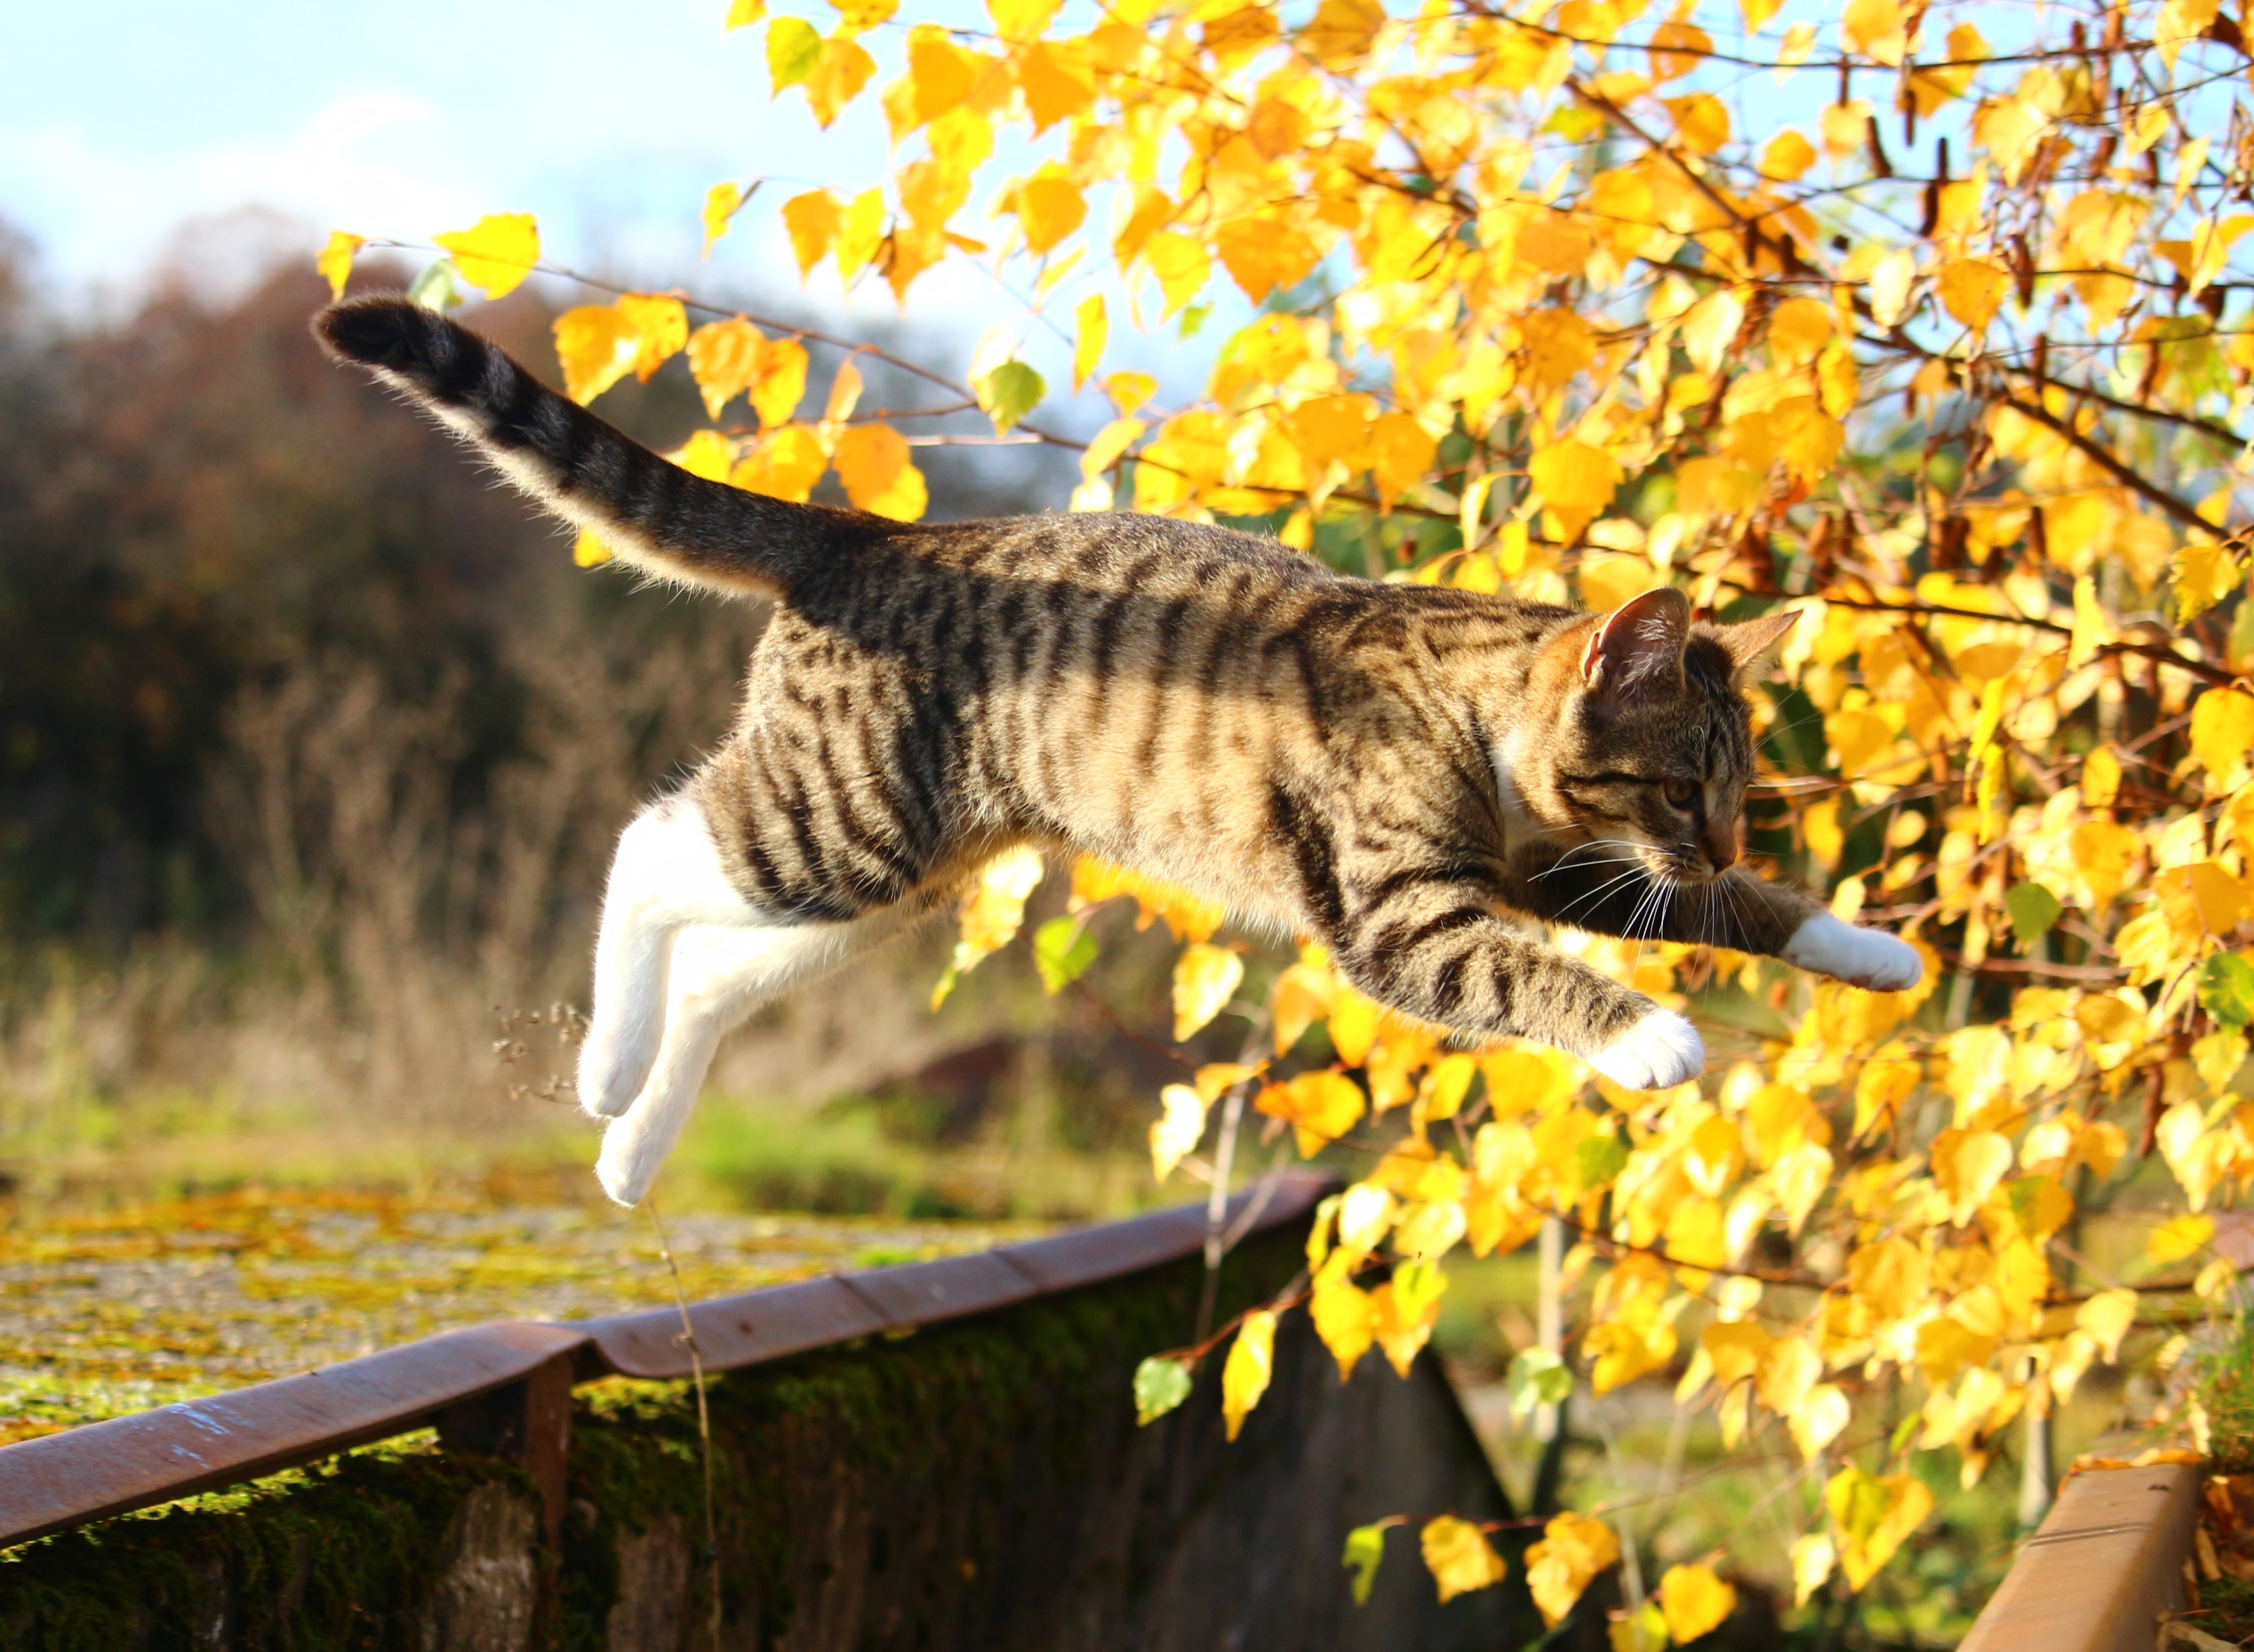
nature, leaf, flower, kitten, cat, autumn, fauna, leaves, mieze, fall foliage, small to medium sized cats, cat like mammal